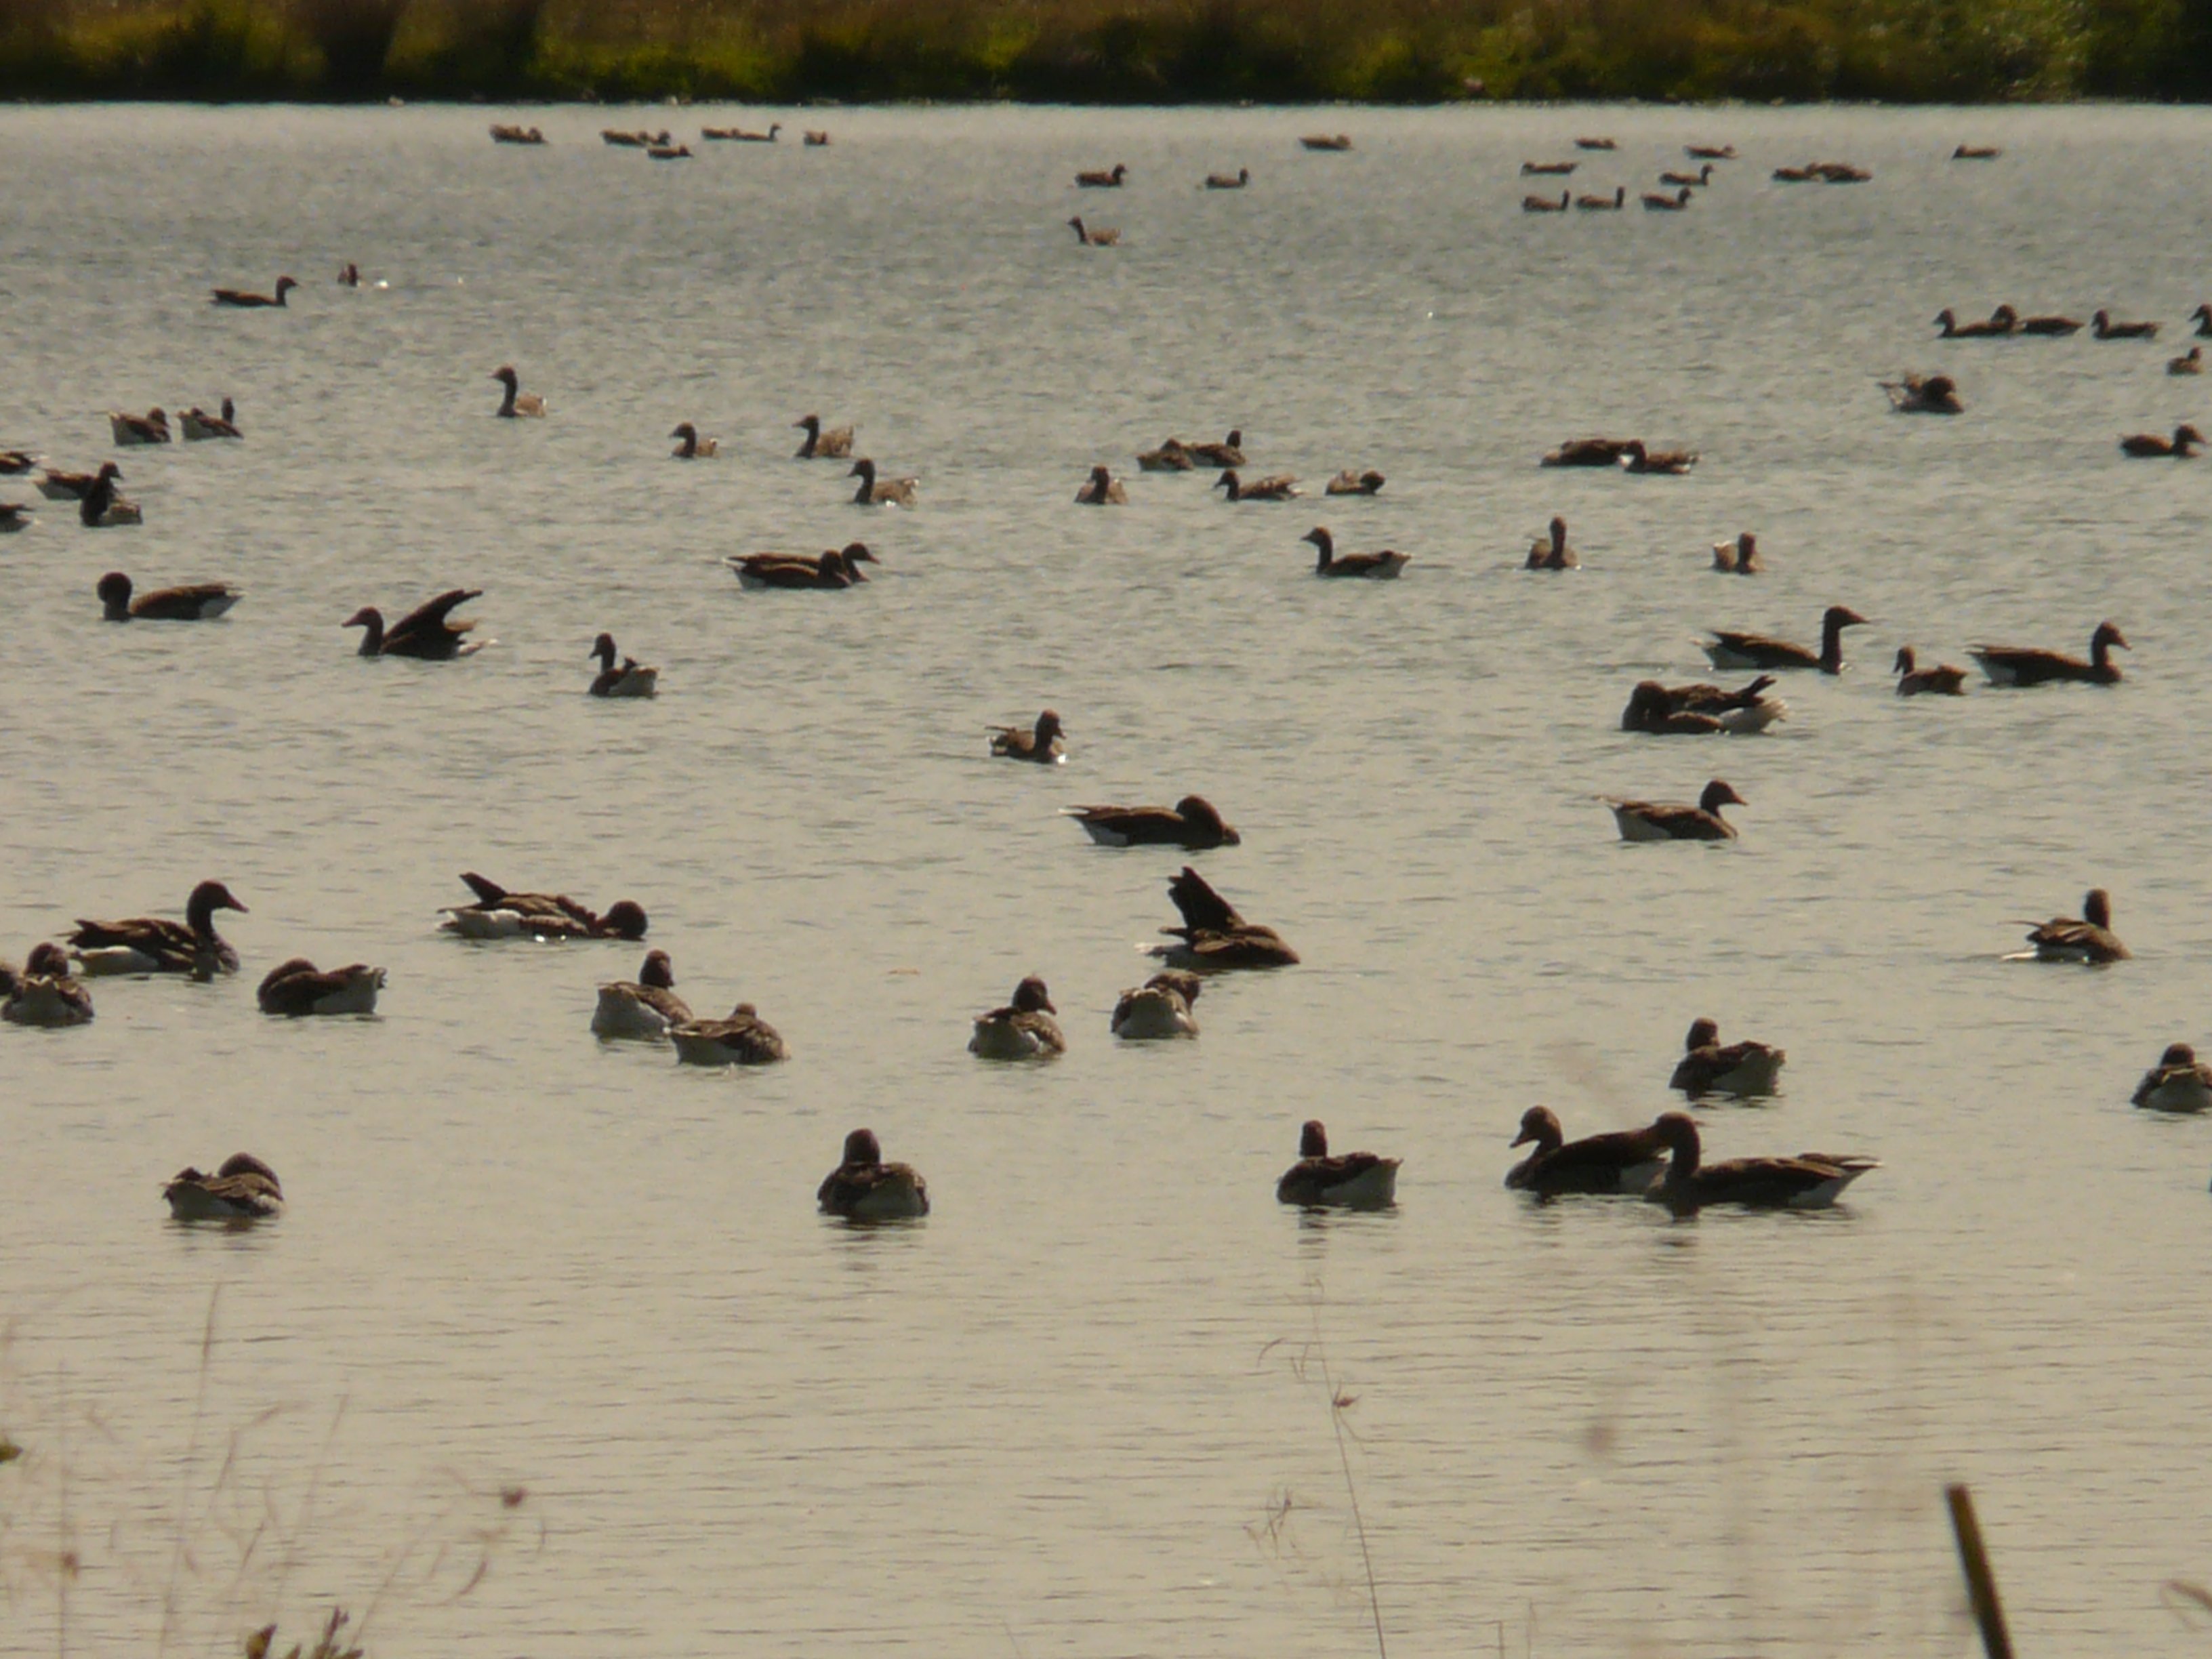
landscape, water, bird, lake, flock, wildlife, fauna, duck, geese, wetland, waterfowl, water bird, bird migration, animal migration, ducks geese and swans